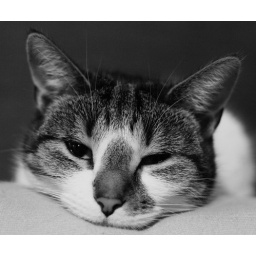
sophie in black and white